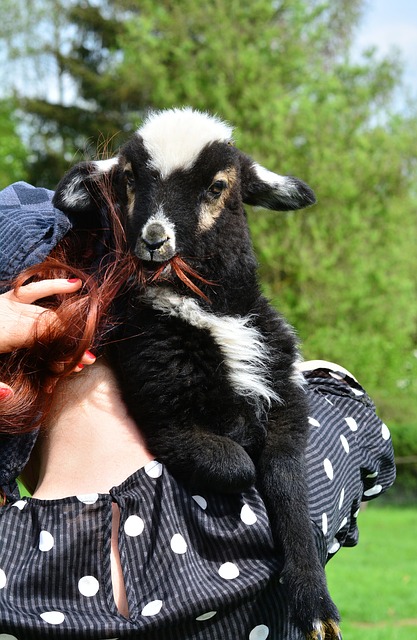
Label: sheep